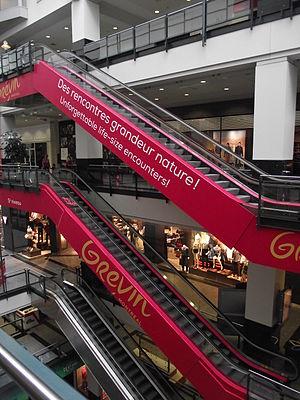
Accès au Musée Grévin Montréal, Centre Eaton
Le musée Grévin Montréal est un musée de cire privé inauguré le 17 avril 2013 situé au 5ᵉ niveau du Centre Eaton de Montréal dans l'arrondissement Ville-Marie de Montréal, au Canada.